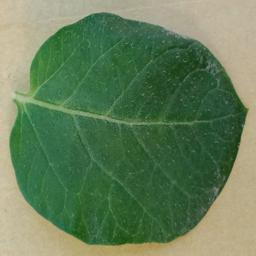
Etiqueta: Sana